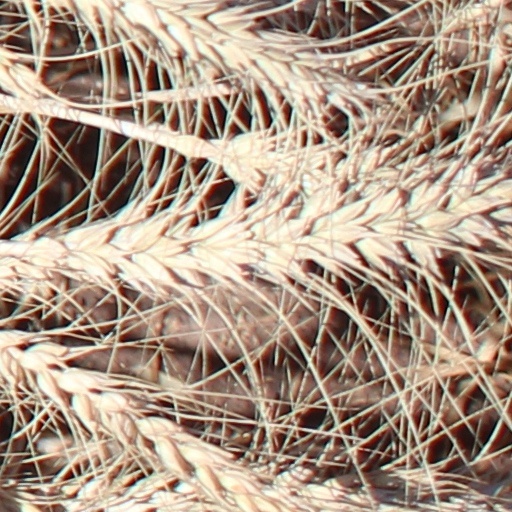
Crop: wheat